Udhruh

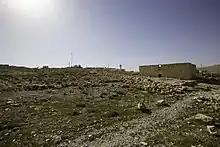
Ottoman Fort, Udhruh

At an unknown date during the Ottoman era (1517–1917), a fort was built in Udhruh. It had the roughly the same dimensions and design of the Ottoman fort in Ma'an, which was built in 1559. Archaeologist Andrew Petersen estimates that it was constructed by a local leader rather than the Ottoman government.